State Dining Room of the White House

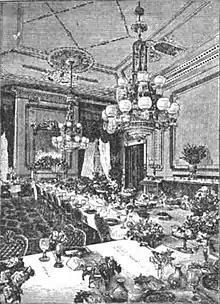
State Dining Room during the Pierce administration (1853 to 1857). Note the use of the Polk chairs.

President Andrew Jackson had the dining room wallpapered some time after 1829. The paper was purchased from French-born Louis Véron, a Philadelphia fine furnishings purveyor. This material, which was blue, green, yellow, and white and with a scattering of gold stars and gilt borders, was used in most of the rooms on the State Floor. Some time during 1833 and 1834, Veron supplied mirrors as well, and carpeting from Belgium and new mahogany dining room chairs from Alexandria, Virginia, cabinetmaker James Green also helped refurbish the room. An 1829, 18-light chandelier (fueled by whale oil and of unknown make) was moved from the East Room into the State Dining Room in 1834 to provide light.